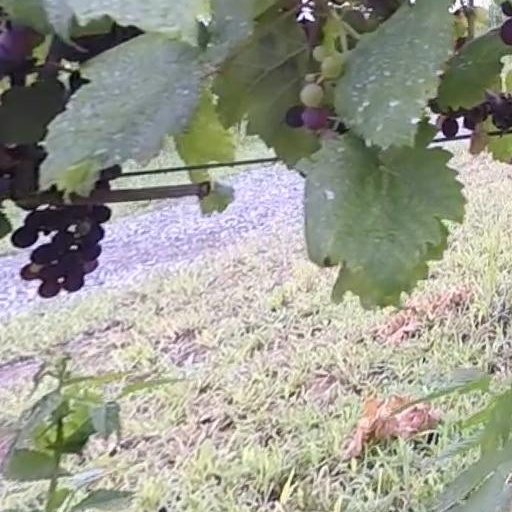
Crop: grape